Conrad Byrne

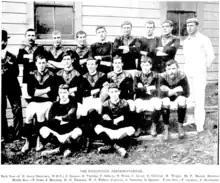
Wellington rugby team in 1906. Byrne is 4th from the right in the back row.

Byrne was selected for the professional All Blacks in their 1907–1908 tour of Great Britain and Australia. Like all players on the tour he immediately received a life ban from the New Zealand Rugby Union. On the tour's return leg Byrne played in the first ever trans-Tasman test which was the début match of the Australia national rugby league team. In the second test against Australia Byrne captained the side to a 24–12 victory that clinched the series. Byrne played in three test matches while on the tour.